Alpha Kappa Nu

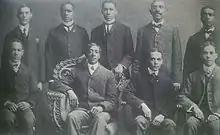
Alpha Kappa Nu founders: seated James Knight, Howard Thompson, E. B. Keemer and Fred Williamson. Standing are John Hodge, Thomas Reynolds, Mr. Hill, R. A. Roberts, and Gordon Merri

Alpha Kappa Nu was one of the first documented African-American collegiate fraternal organizations in the United States. It formed in 1903 at Indiana University in Richmond (now Indiana University East) and lasted until around 1905. Its membership included all Black male students at the university.